Jefferson County Jail (Monticello, Florida)

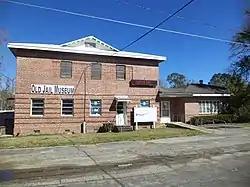

Jefferson County Jail is a national historic site located at 380 West Dogwood Street, Monticello, Florida in Jefferson County. The Masonry Vernacular building was constructed in 1909, with alterations in 1940 and 1960.